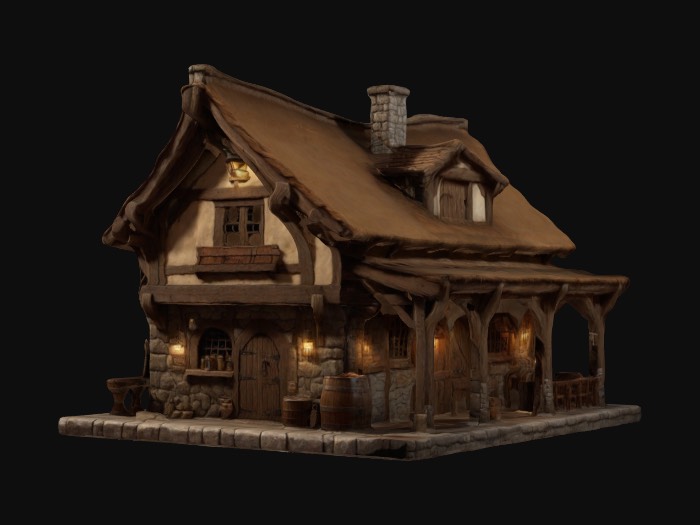
미적 점수 (1~10점): 8